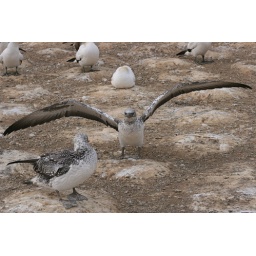
Juvenile Australasian Gannets. I like this one because I got the wings in as the young bird was practising his flying